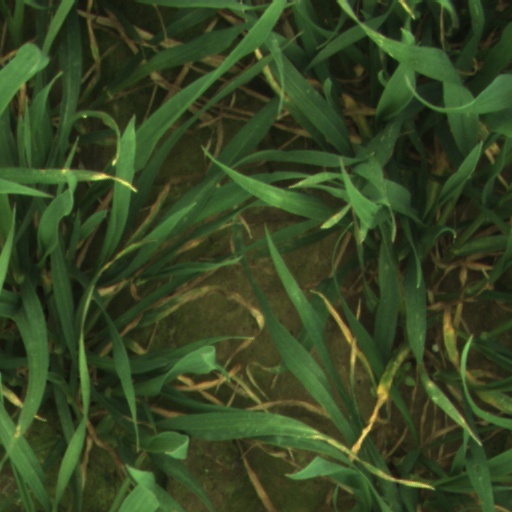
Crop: wheat